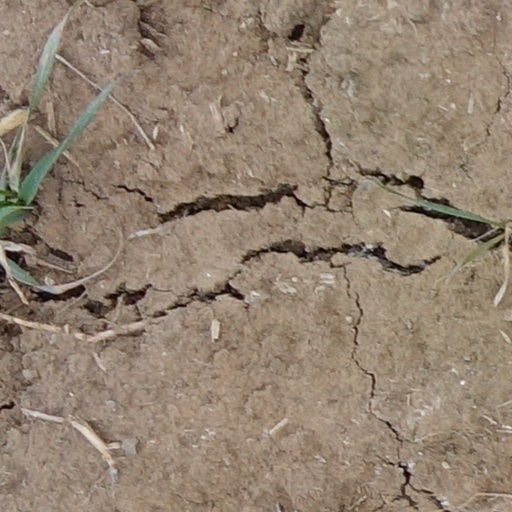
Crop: wheat